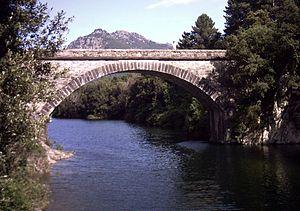
Le pont de Sampolo sur le Fiumorbo, dans la partie basse de la commune de Ghisoni, Haute-Corse.
Le Fiumorbo est un fleuve côtier français qui coule en région Corse, et se jette dans la mer Tyrrhénienne.